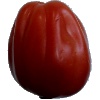
Label: tomato_heart